Mark 24 mine

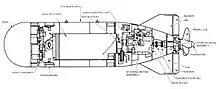
Mark 24 mine diagram

USN studies for Fido began in late-1941. Requirements were issued to Bell Telephone Labs and Harvard Underwater Sound Lab (HUSL), with development beginning in December. The project became the Office of Scientific Research and Development's Project 61, codenamed "FIDO".